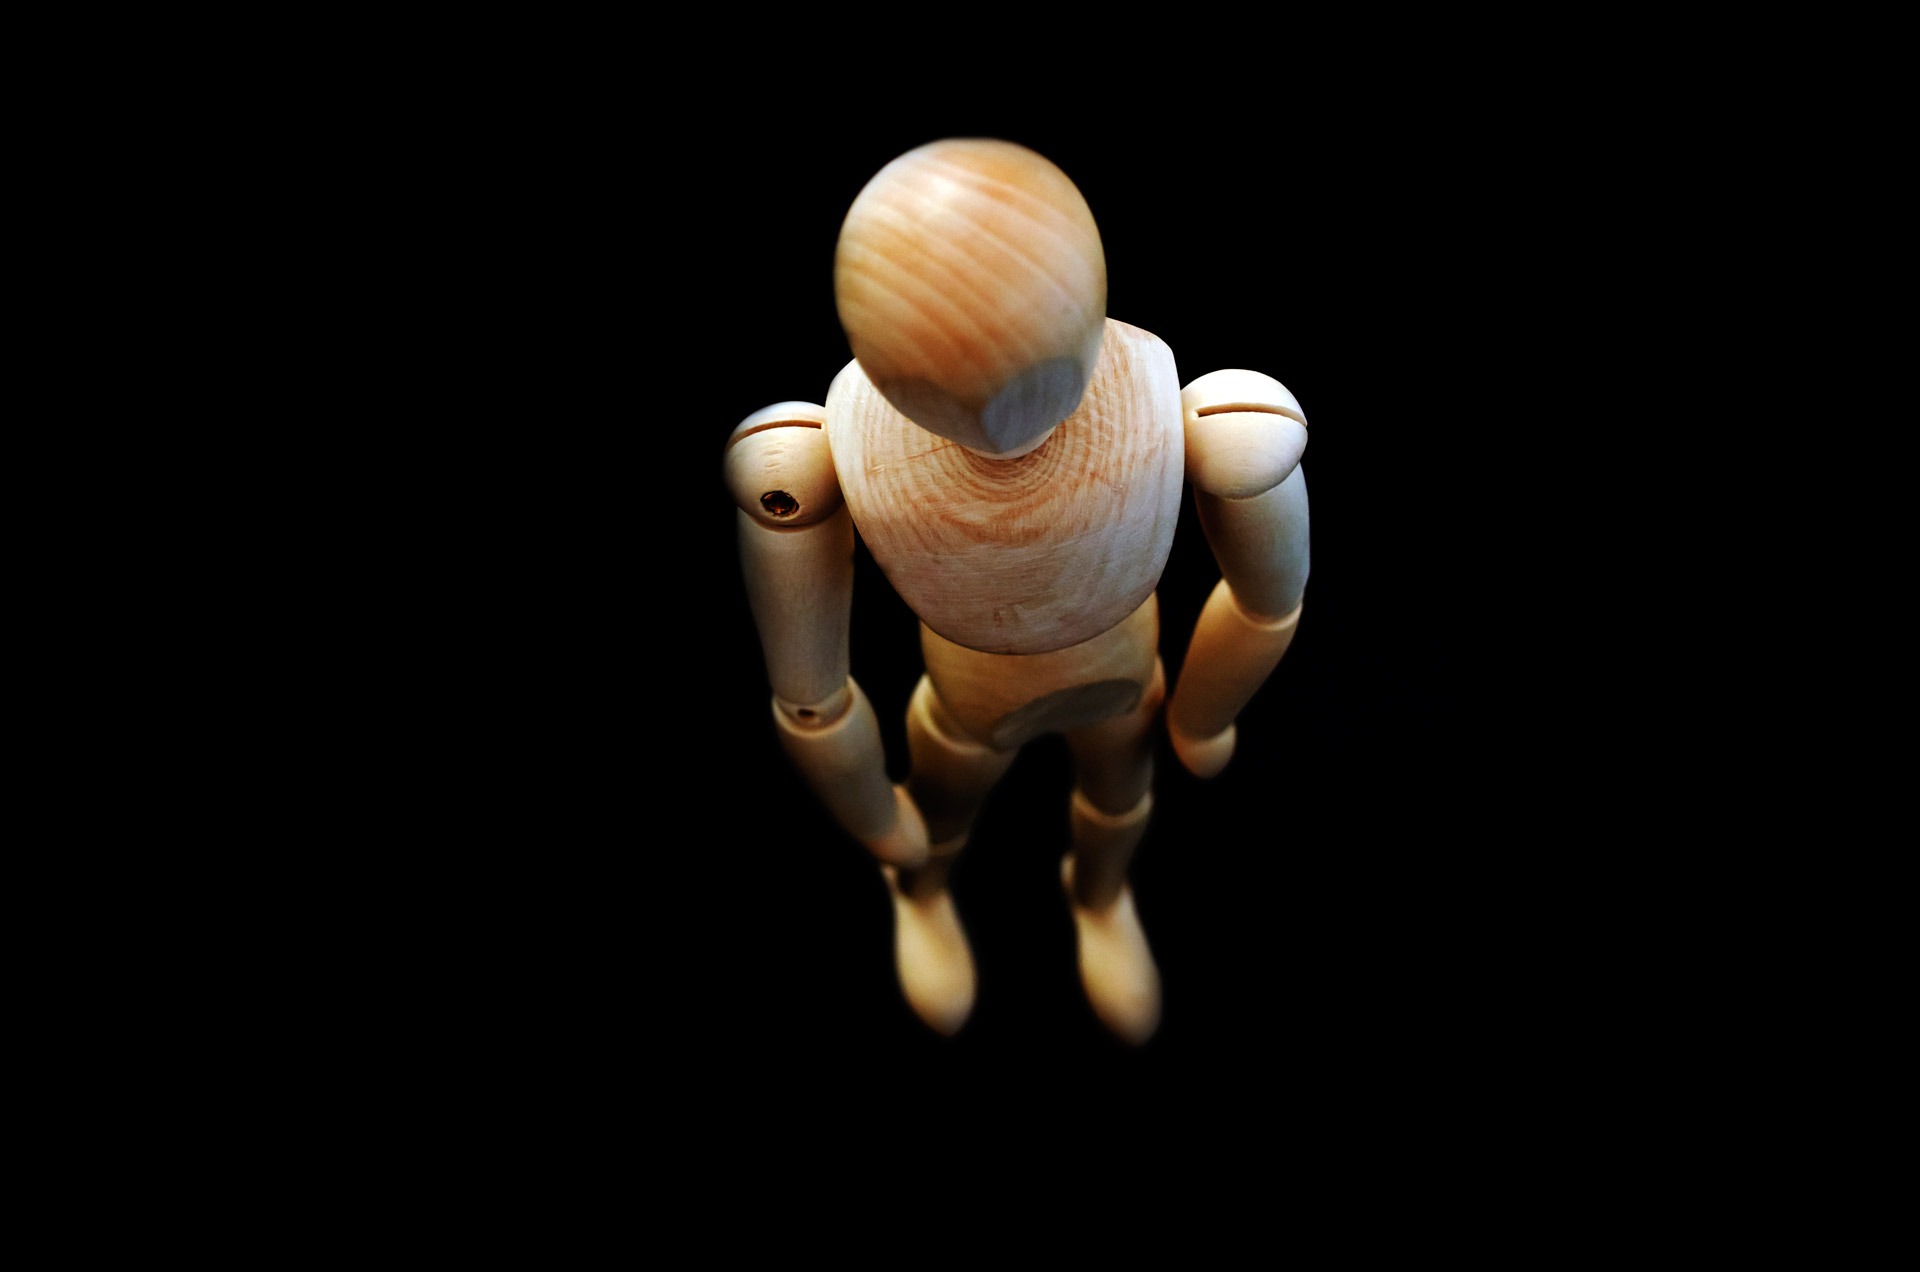
hand, man, model, human, toy, invertebrate, mannequin, doll, figure, wooden, dummy, body, screenshot, macro photography